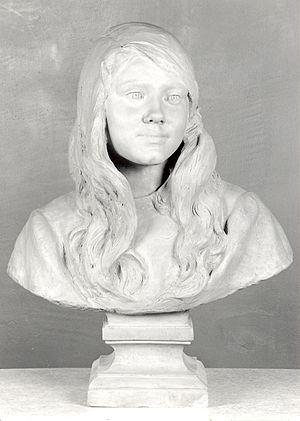
Le buste de Jeanne de J-L. Enderlin
Joseph Louis Enderlin, né le 25 juin 1851 à Aesch en Suisse et mort le 29 mai 1940 à Bourg-la-Reine, est un sculpteur français.